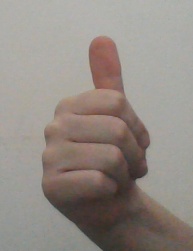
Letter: aleff